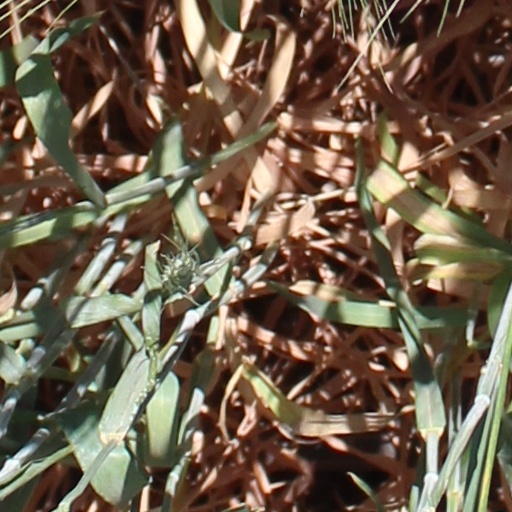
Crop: wheat